South Fork Dam (Nevada)

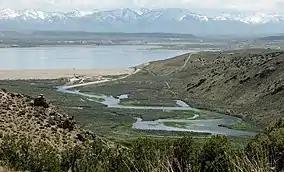
South Fork Dam and Reservoir, looking southeast

South Fork Dam is a dam in Elko County, Nevada, in the northeastern part of the state, about fifteen miles south of the town of Elko.